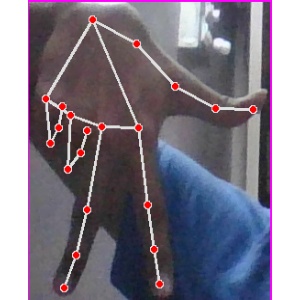
अक्षर: ग